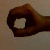
The image shows a hand gesture representing the number 0 in Indian Sign Language.